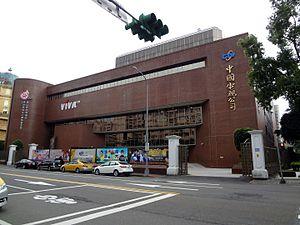
La Chaîne de télévision autochtone de Taïwan est une chaîne de télévision câblée par satellite de Taïwan consacrée aux questions et à la culture autochtones, lancée le 1er juillet 2005, devenant la première chaîne de ce type en Asie.